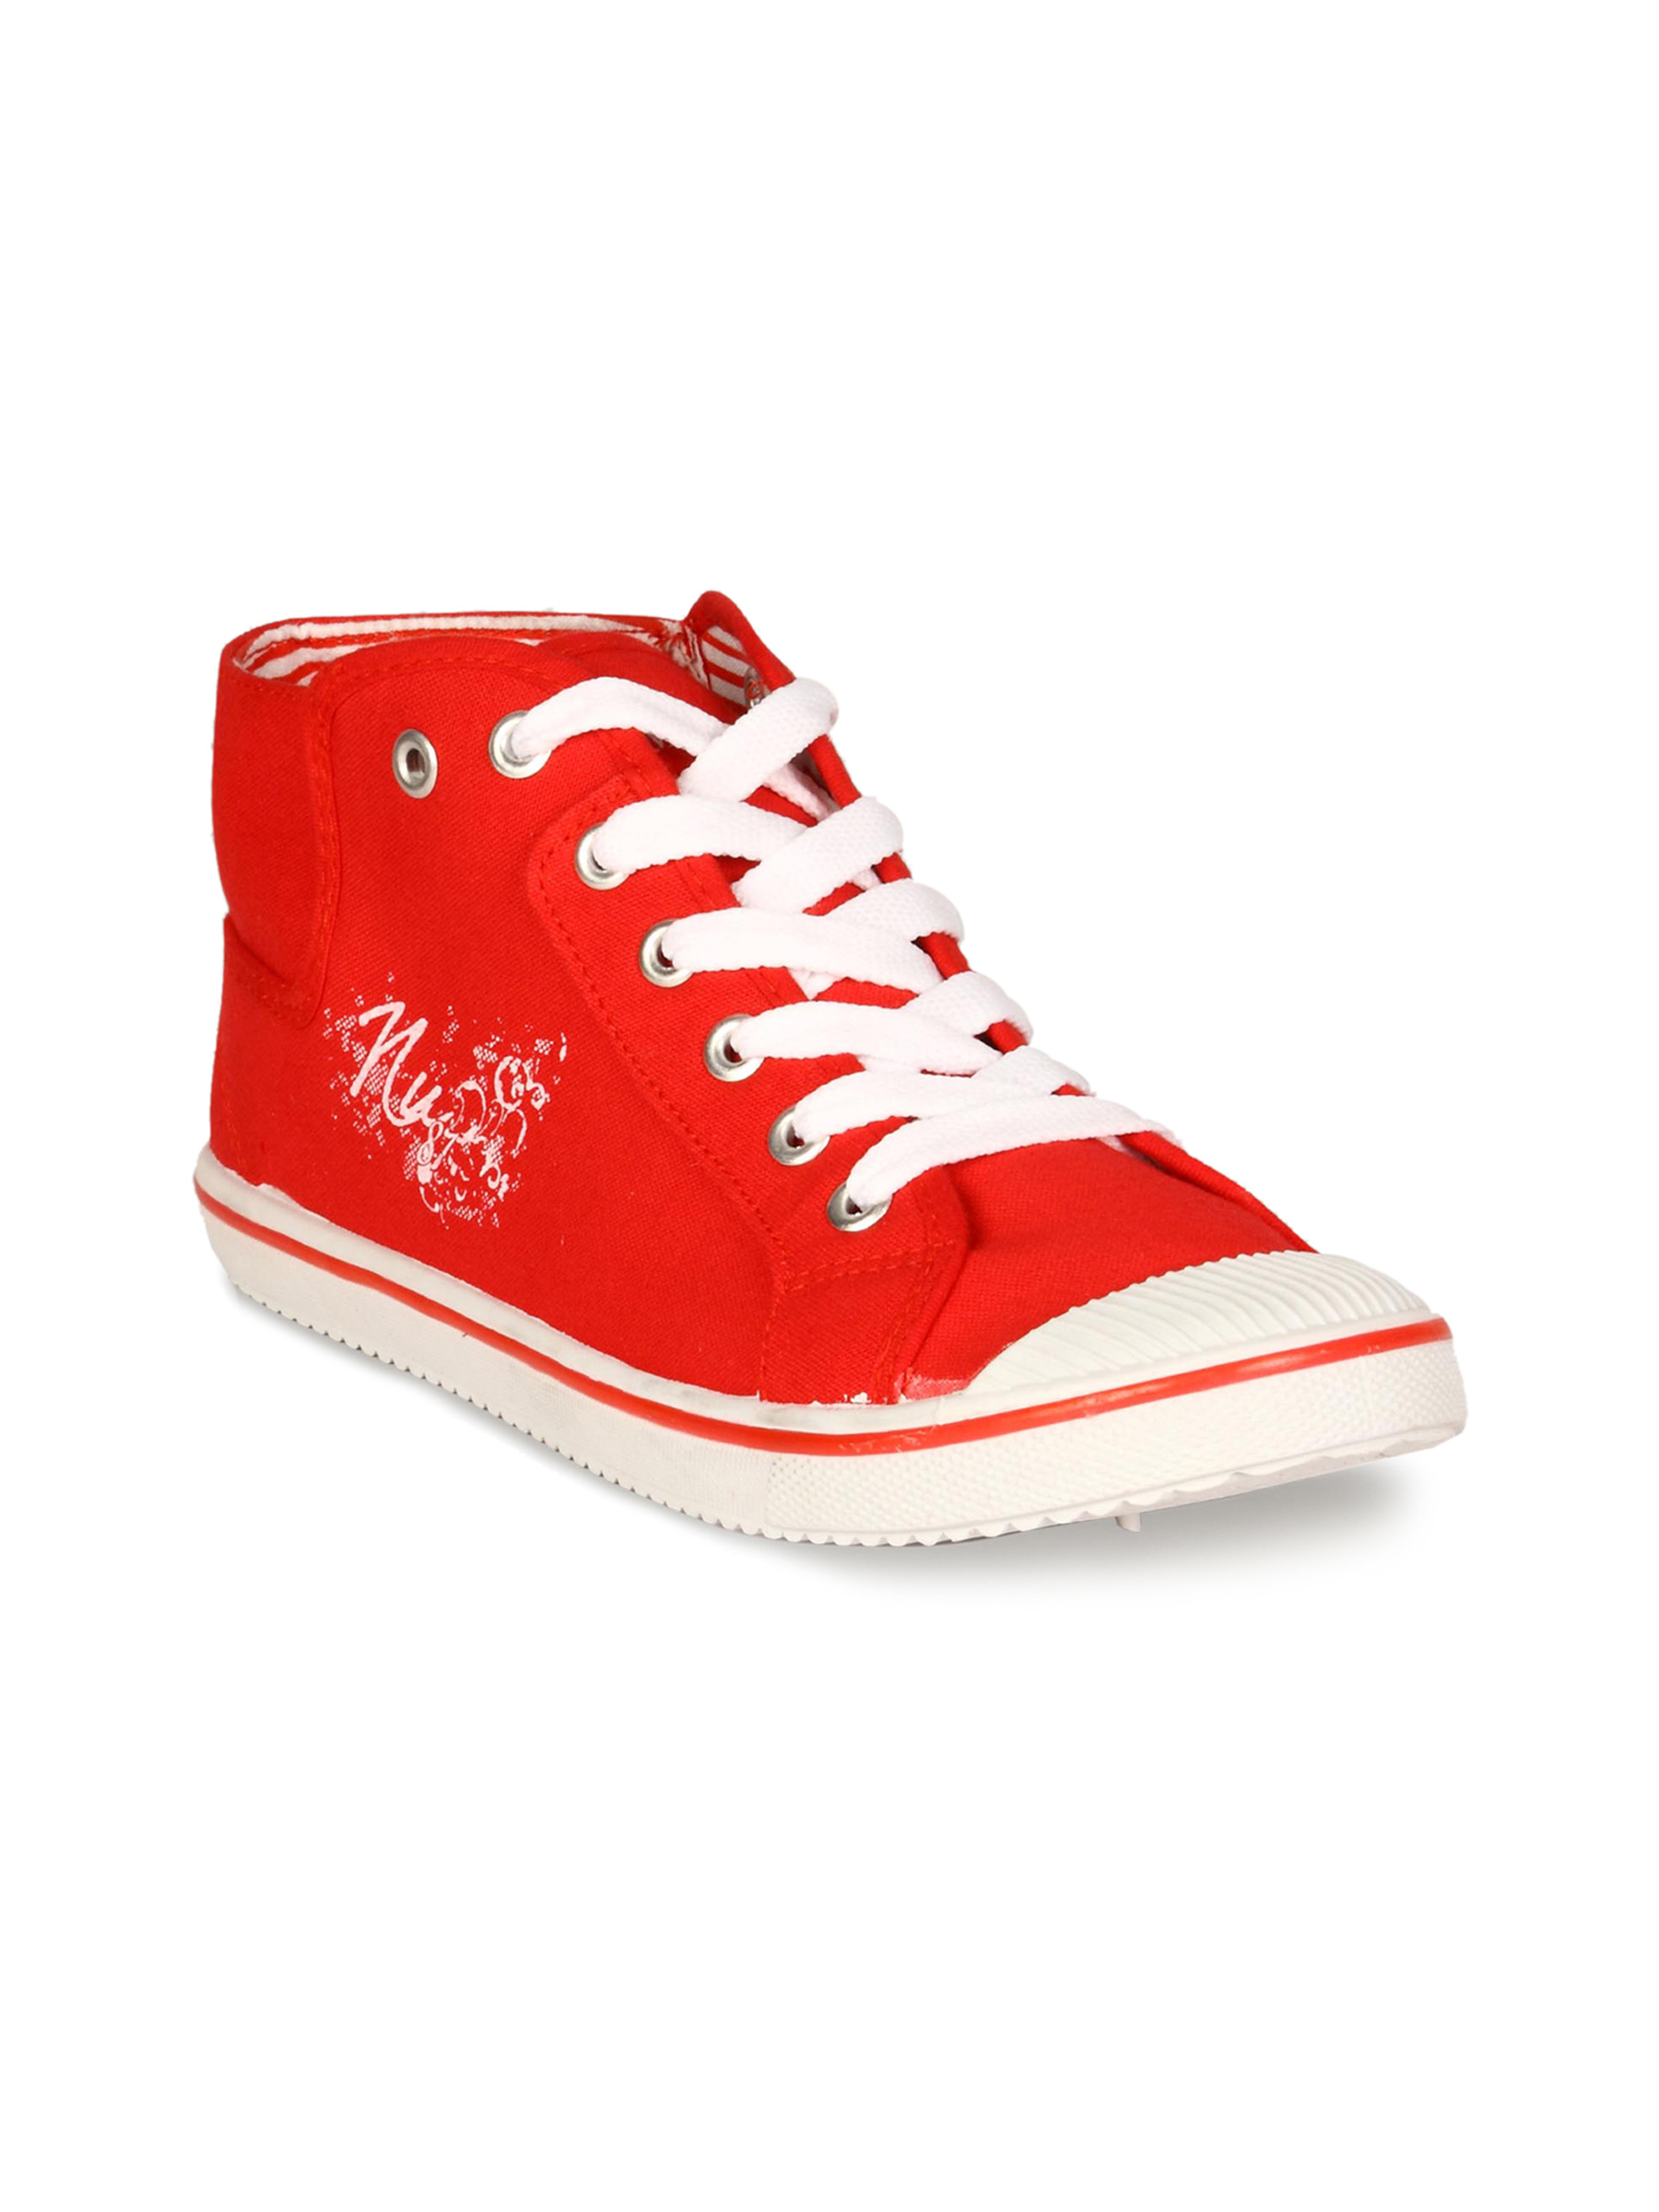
Numero Uno Women Road Rage Red Shoe
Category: Footwear / Shoes / Casual Shoes
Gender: Women
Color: Red
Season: Summer 2011
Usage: Casual